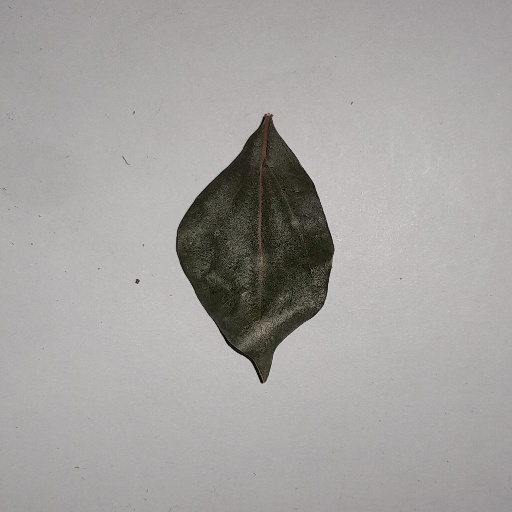
Species: Camphor
Leaf condition: Bacterial Spot